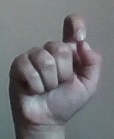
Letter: fa